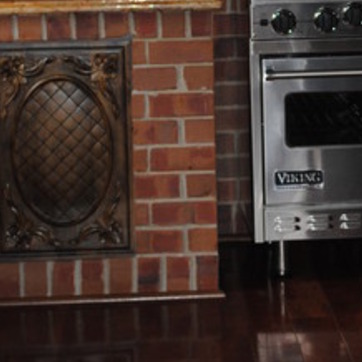
Material: brick